Long-nosed bandicoot

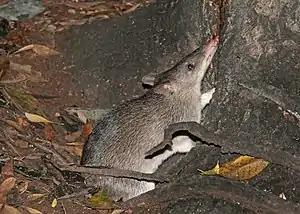
Taken in Crater Lakes National Park, Queensland, Australia

The long-nosed bandicoot is much less colourful than its relatives, being primarily a sandy-brown or greyish colour. It is nocturnal, non-climbing, solitary, and omnivorous. Its body length is around , including a tail length of , and it weighs . It has a very prominent long nose and small pointed upright ears, a hunched-looking posture, a short tail, a rear-facing pouch, and three long, clawed toes on front feet. The excreta are long by wide. The long-nosed bandicoot has a high-pitched squeak when disturbed.